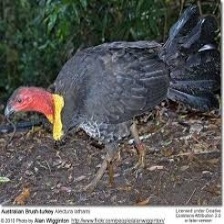
Species: BUSH TURKEY
Scientific name: ALECTURA LATHAMI